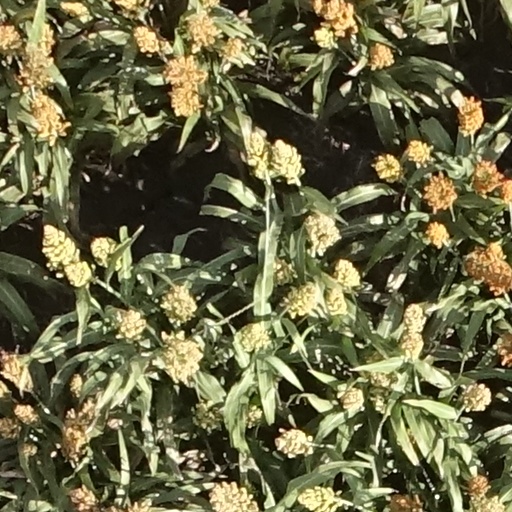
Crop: sorghum